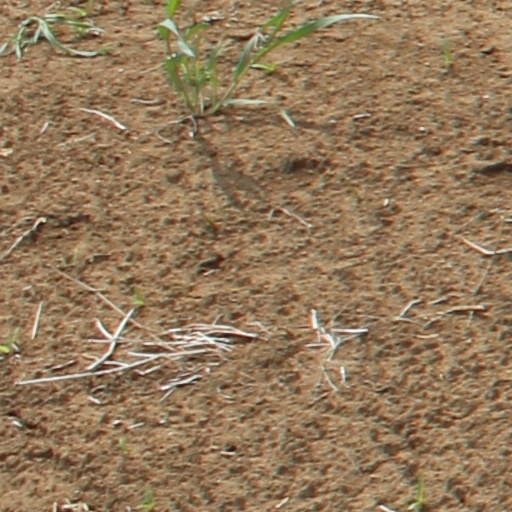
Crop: wheat